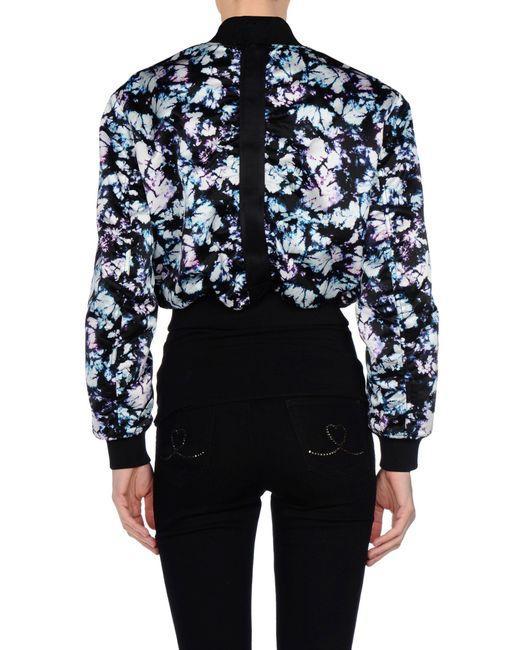
Jacke in verschiedenen Farben und Schmetterlingsstilen